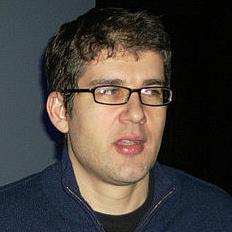
Age: 47